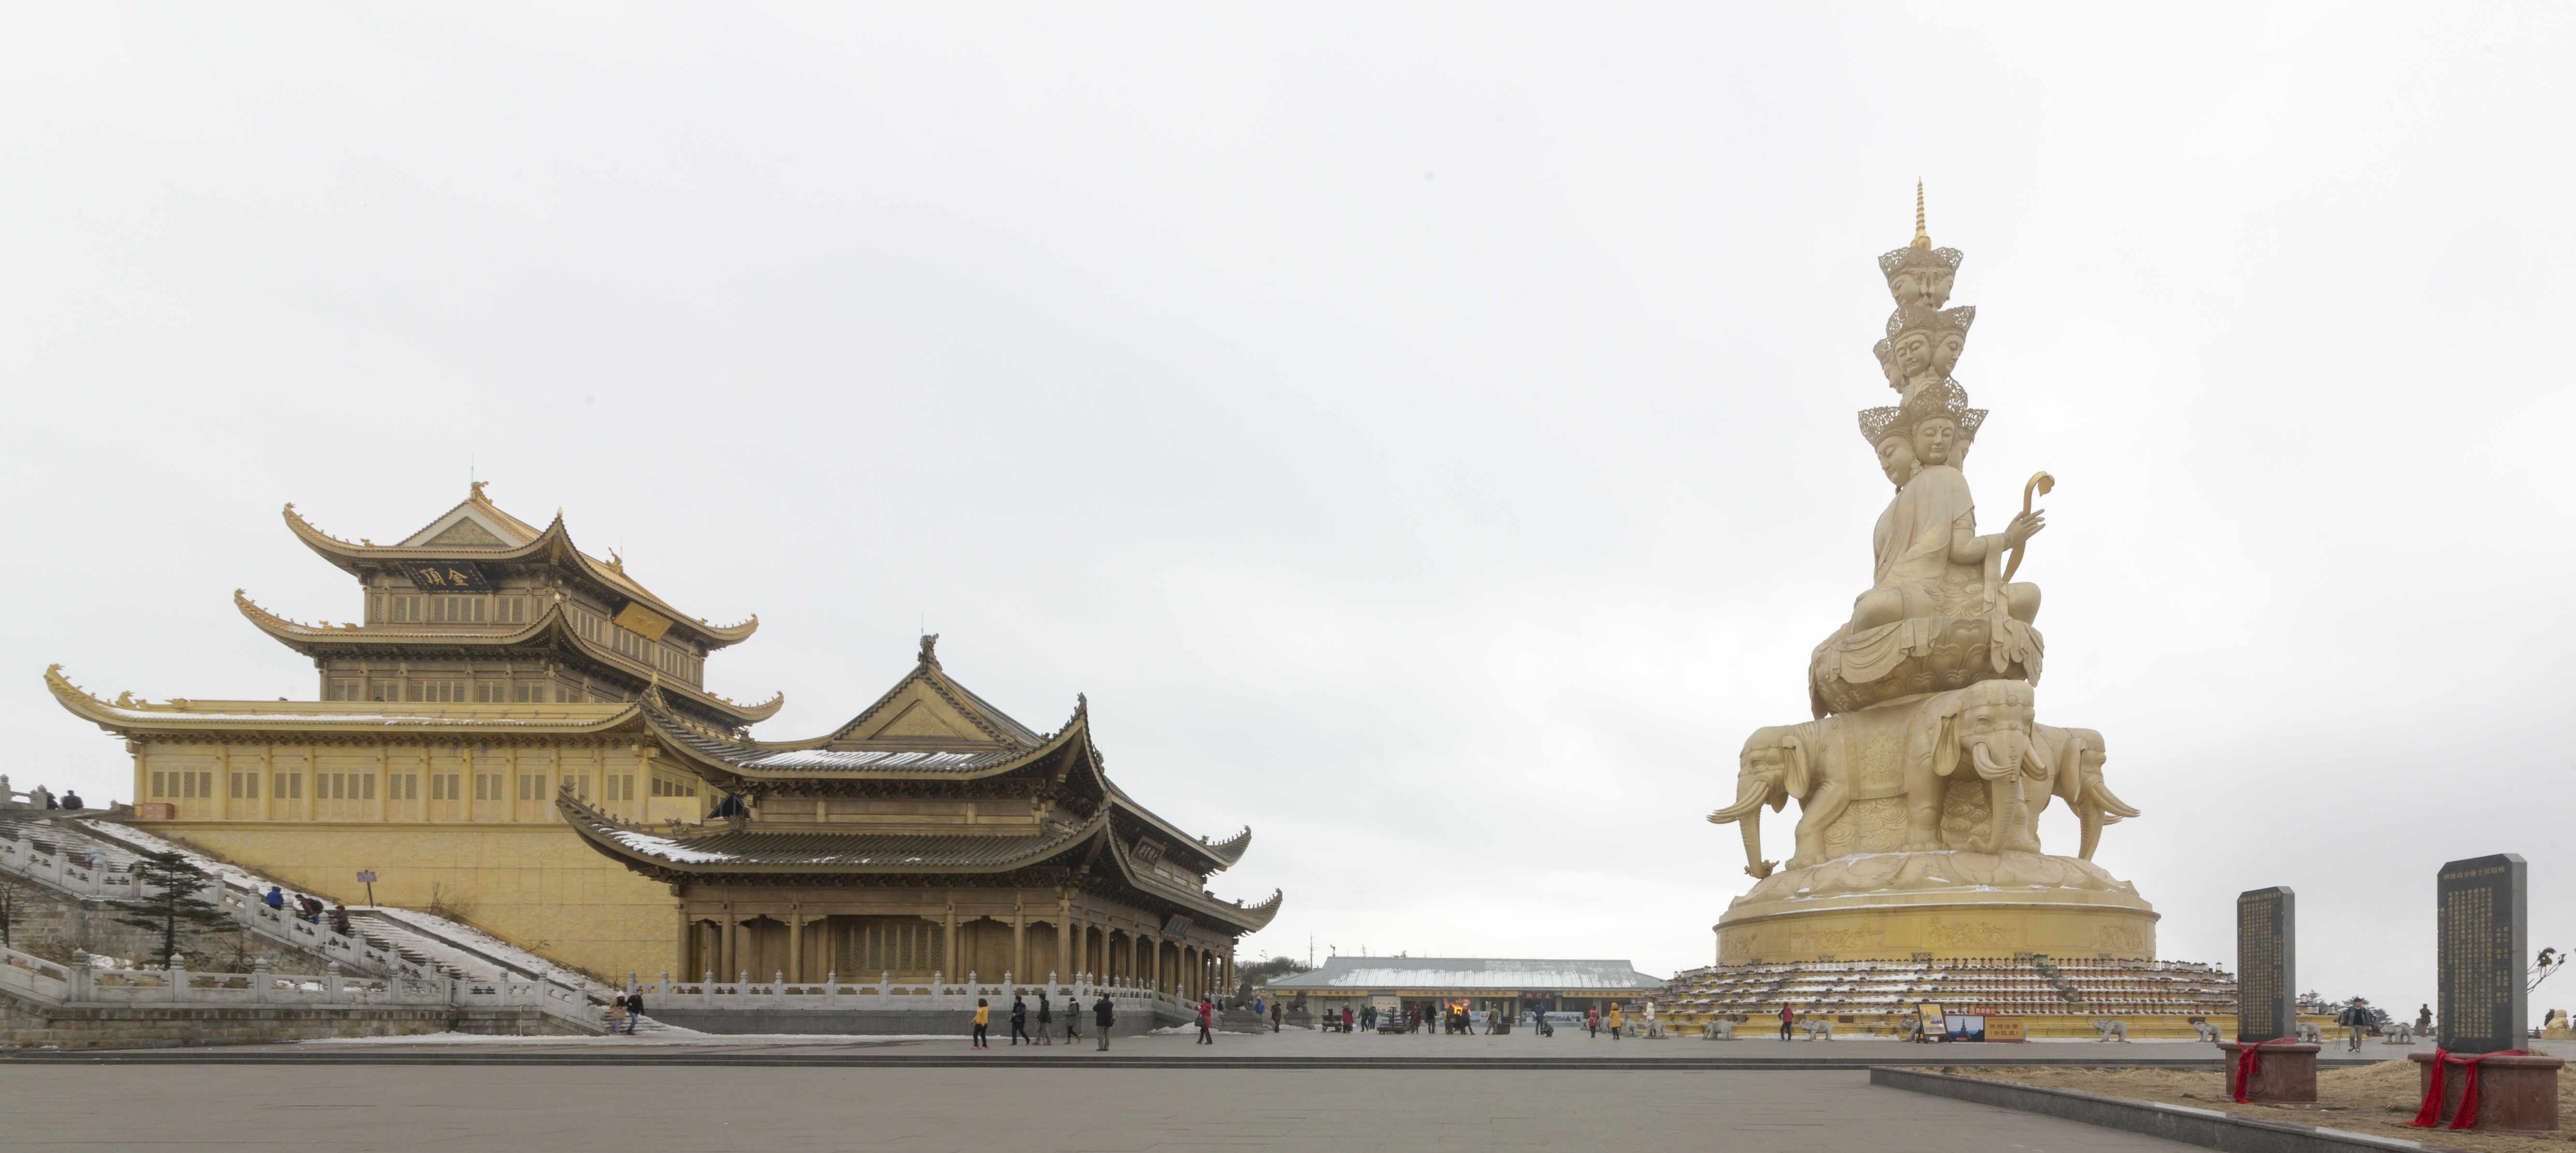
landscape, palace, monument, tower, scenery, landmark, place of worship, temple, pagoda, wat, emeishan, hindu temple, historic site, the golden dome